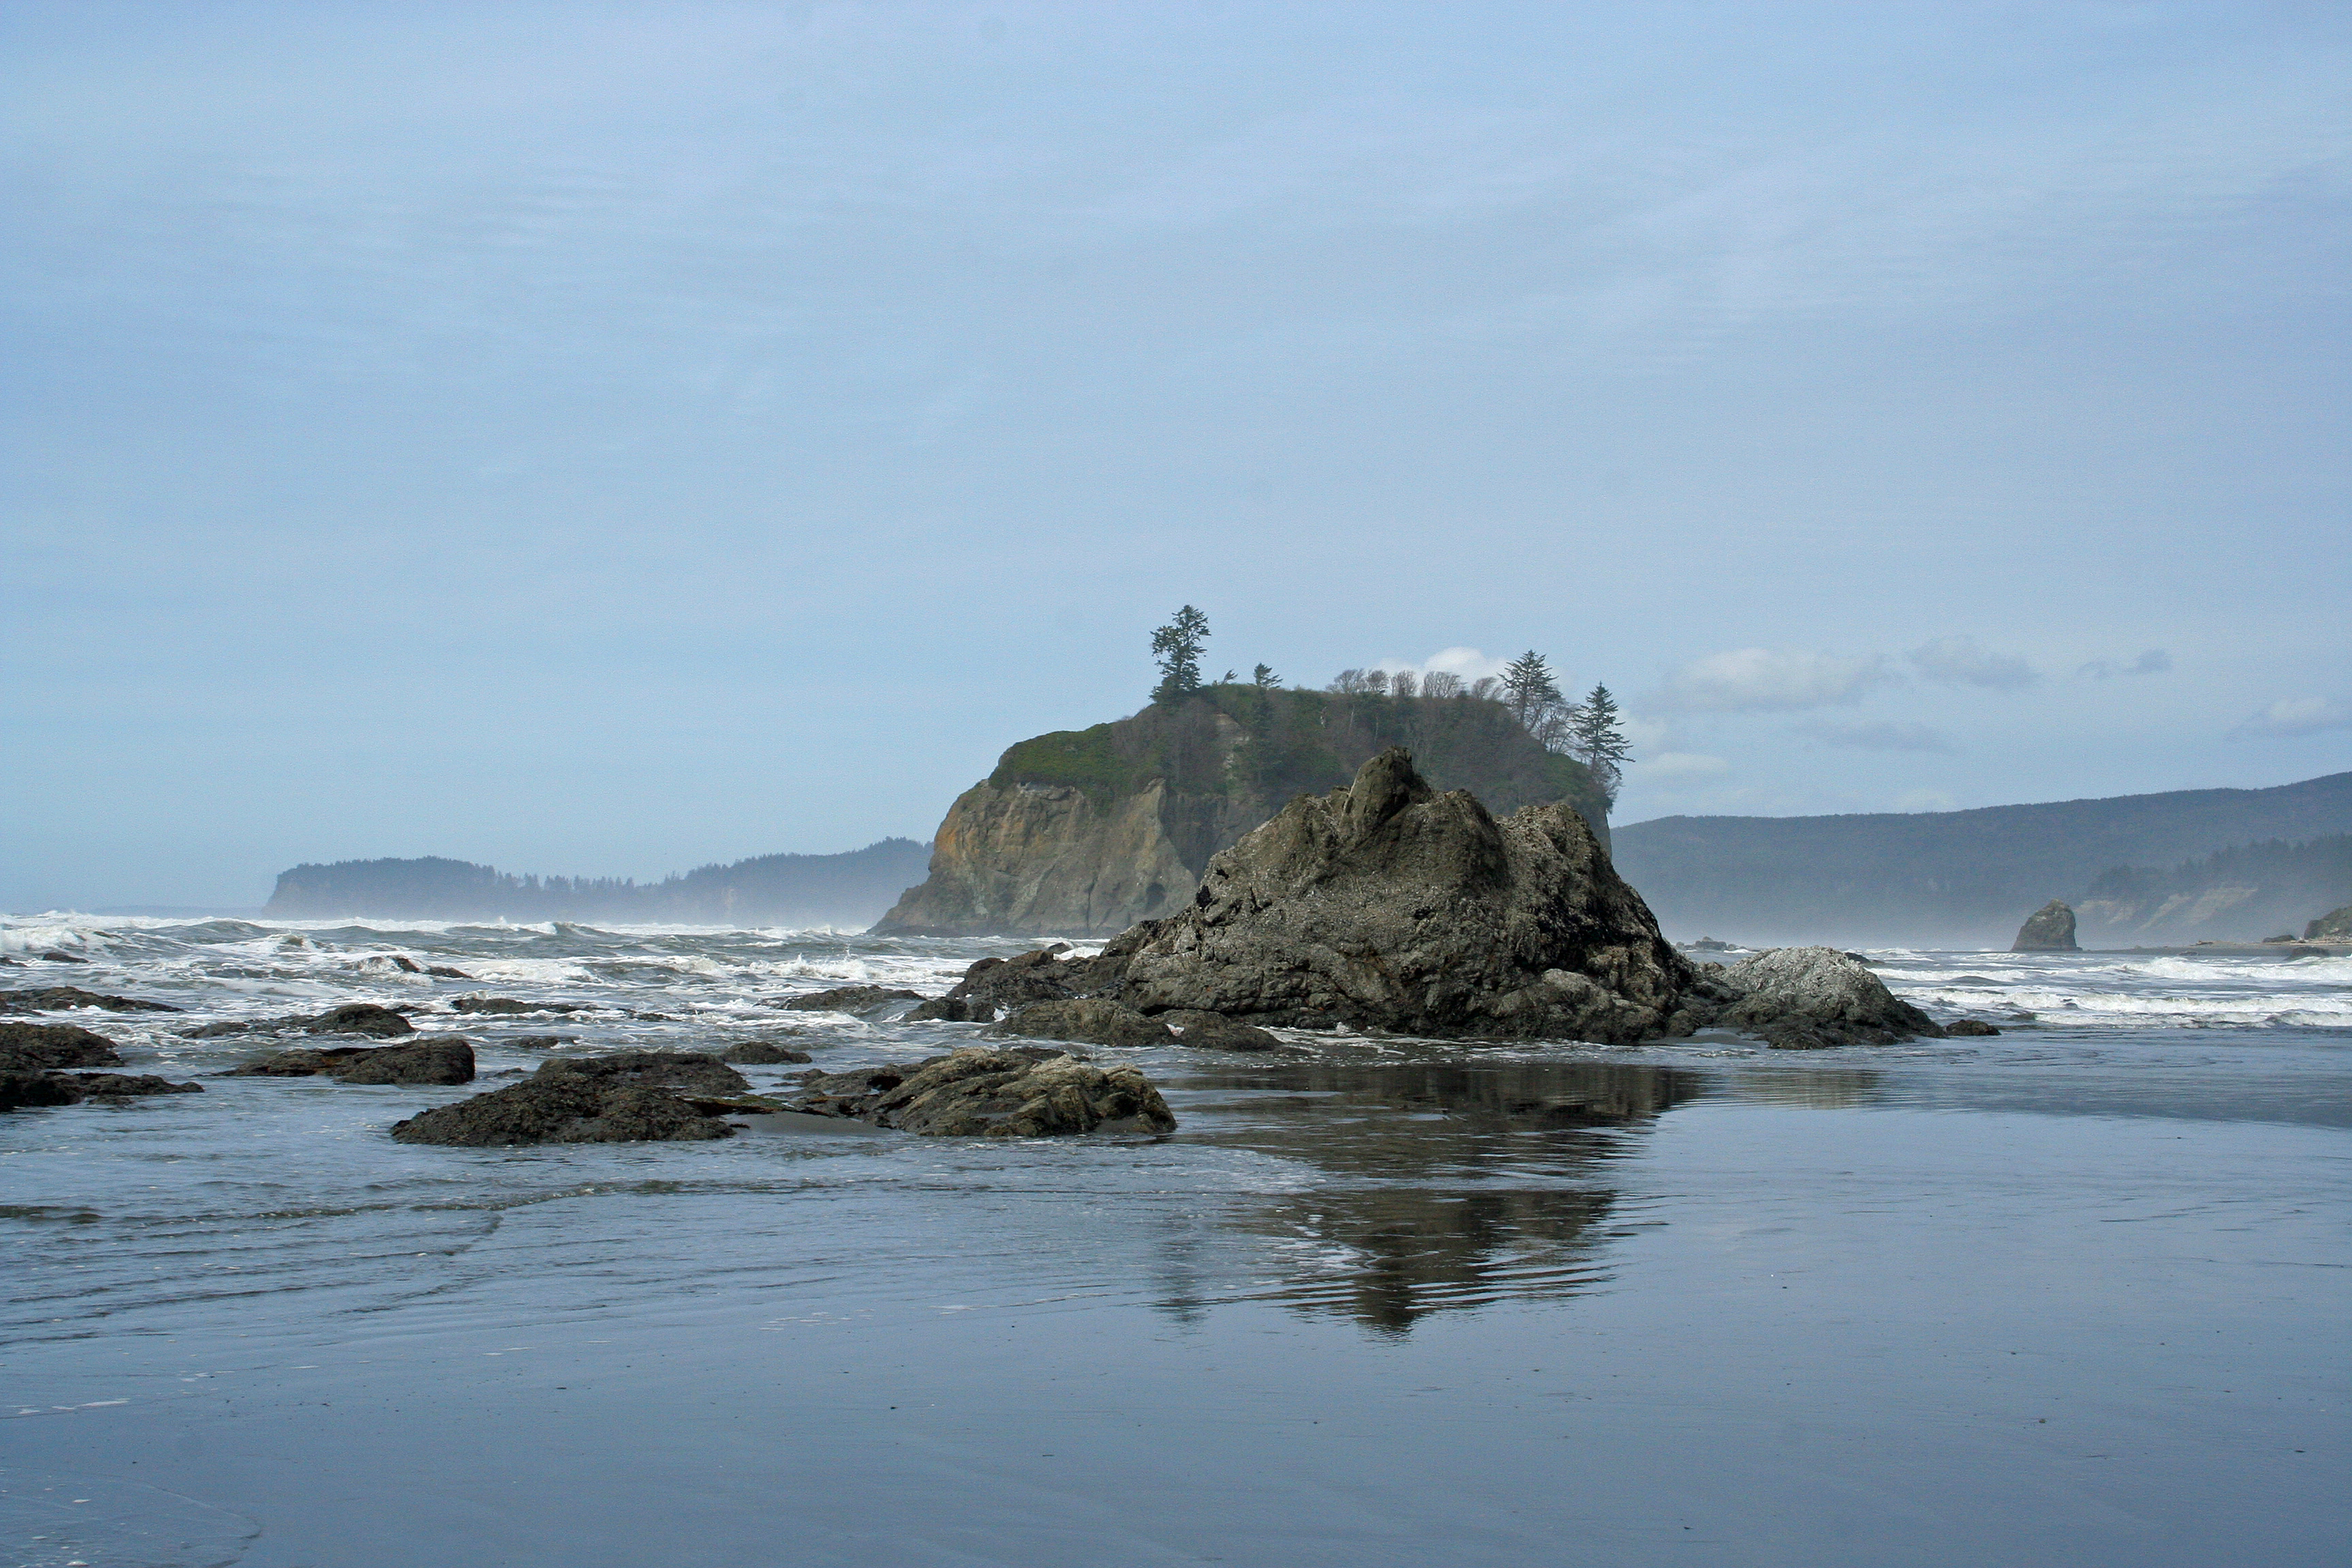
ruby, beach, washington, body of water, sea, coast, ocean, rock, coastal and oceanic landforms, headland, shore, wave, promontory, water, sky, formation, bay, tide, klippe, wind wave, stack, cape, skerry, cliff, islet